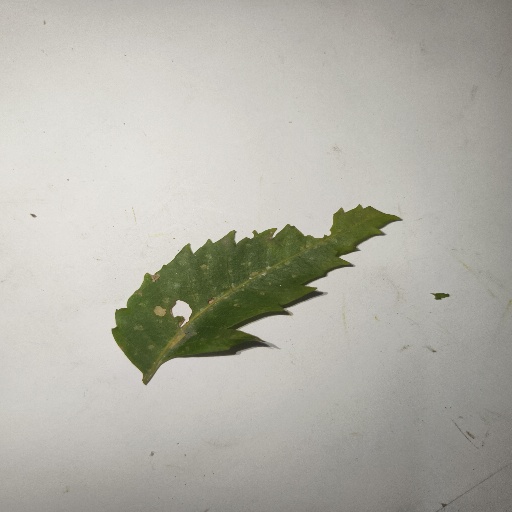
Species: Neem
Leaf condition: Shot Hole Leaf